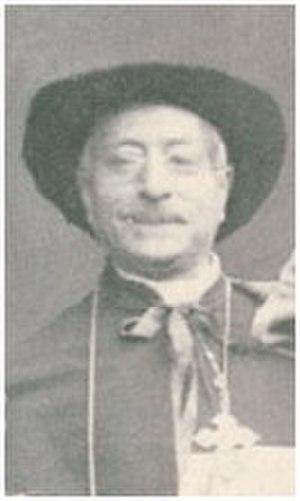
Giulio Tonti, né le 9 décembre 1844 à Rome et mort le 11 décembre 1918 à Rome, est un cardinal italien du début du XXᵉ siècle.